David C. Martin

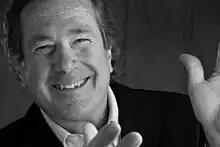

David C. Martin is an American architect and was previously a design principal of Los Angeles-based firm A.C. Martin Partners. Since joining the company in 1968, he has overseen the creation of Figueroa at Wilshire, formerly Sanwa Bank Plaza and the Wilshire Grand. Commissioned by Korean Airlines, the glass-sheathed complex includes office space and a luxury hotel. The project generated headlines when it broke records for the largest continuous concrete pour. On February 15, 2014, hundreds of trucks — accompanied by a marching band and speeches — tipped some 80 million pounds of concrete into the foundation for 18 hours straight.